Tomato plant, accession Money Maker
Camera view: vertical (180 deg); turntable rotation: 60 degrees
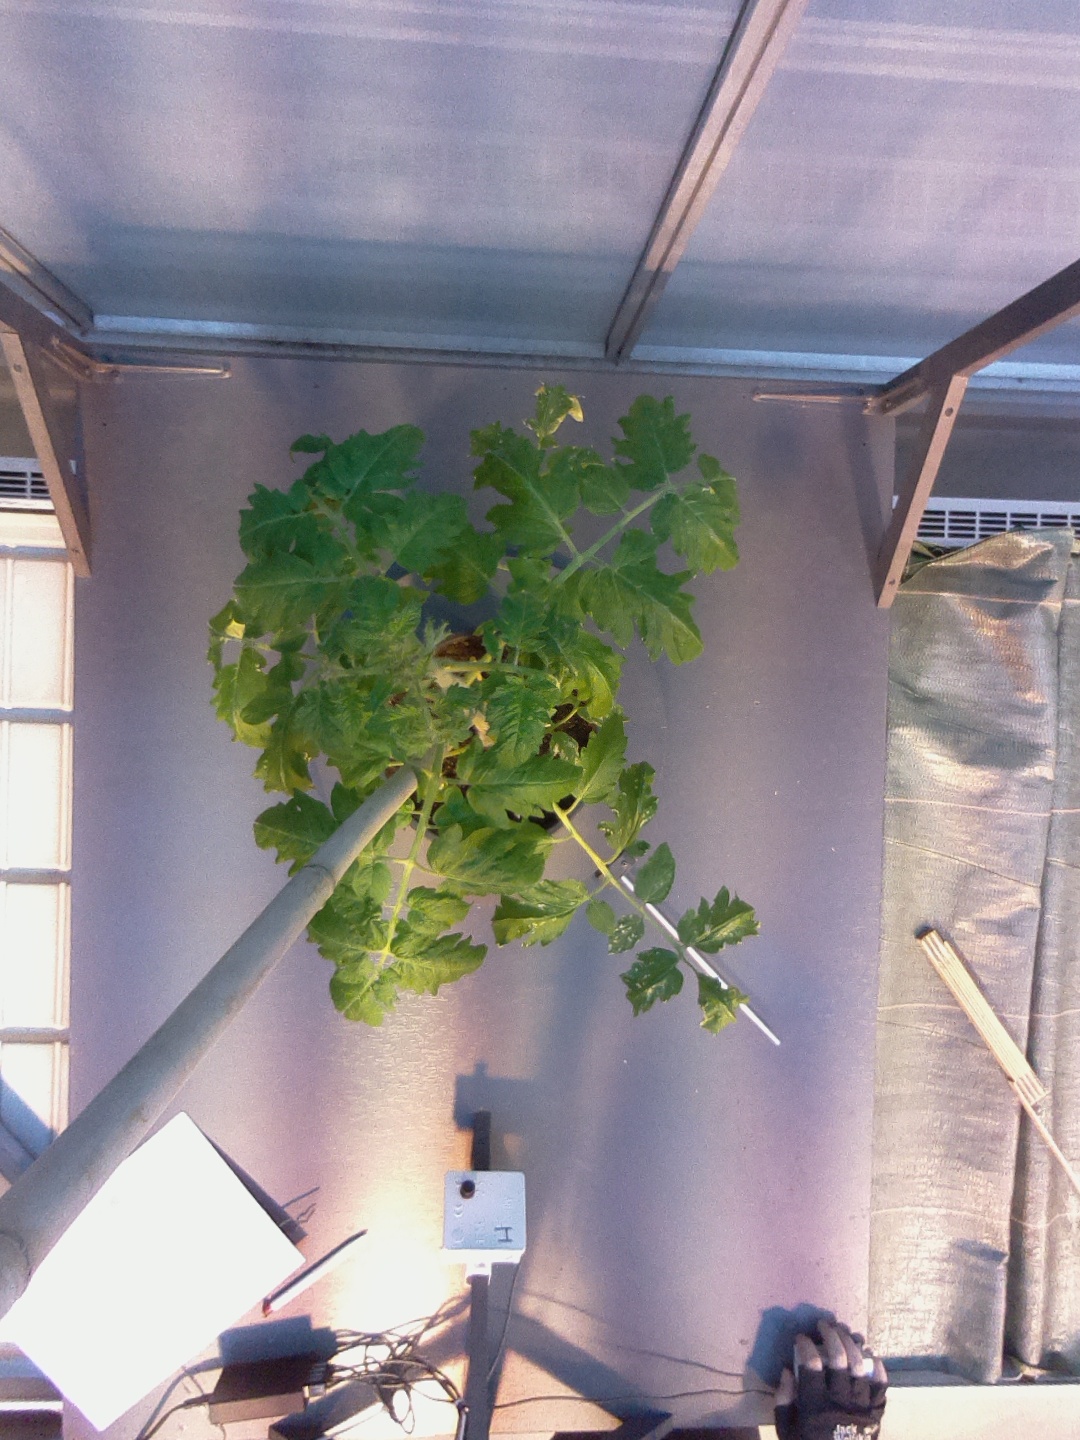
BBCH growth stage 53: 3 inflorescences visible